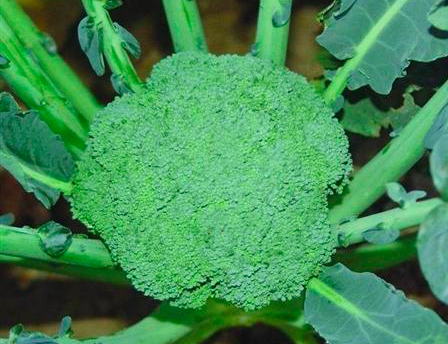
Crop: unknown
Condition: broccoli